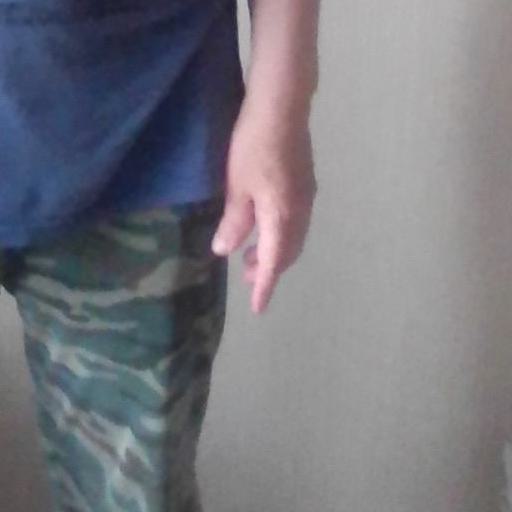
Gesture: no_gesture